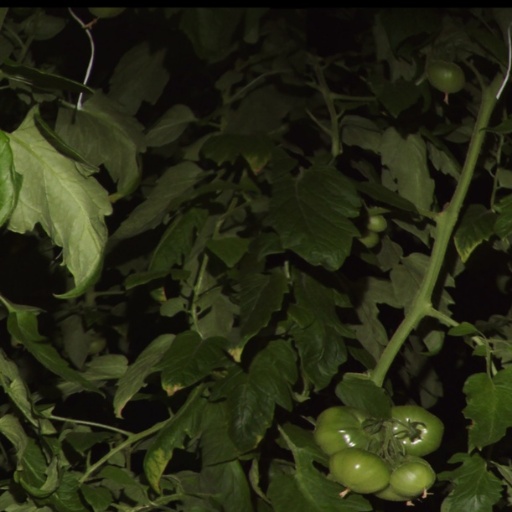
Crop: tomato